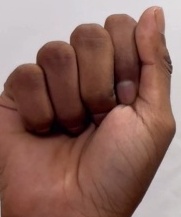
ASL sign: A